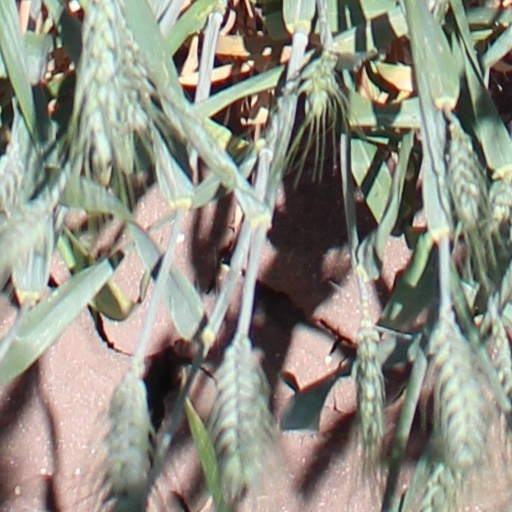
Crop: wheat